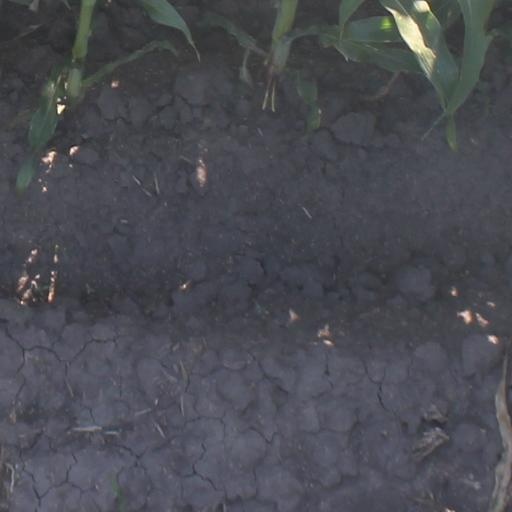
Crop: maize; corn